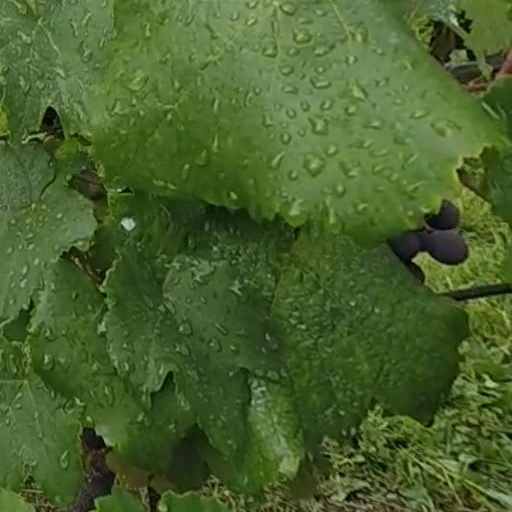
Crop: grape